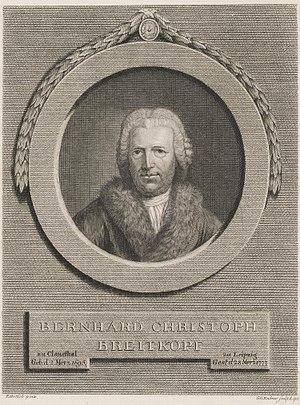
Bernhard Christoph Breitkopf est un imprimeur et éditeur allemand. Il fonde en 1719 à Leipzig une maison d'édition qui devient ultérieurement la maison Breitkopf & Härtel et qui est la plus ancienne maison d'édition de partitions de musique au monde.
Breitkopf & Härtel est une maison d'édition musicale allemande fondée en 1719 à Leipzig par Bernhard Christoph Breitkopf, la plus ancienne au monde.